Sahara International Film Festival

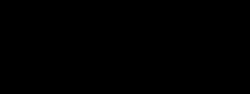

The Sahara International Film Festival, also known as FiSahara, is an annual event which takes place in the Sahrawi refugee camps, at the southwest corner of Algeria, near the border with Western Sahara. It is the only film festival in the world held in a refugee camp. The first festival was in large part organised by Peruvian film director Javier Corcuera.